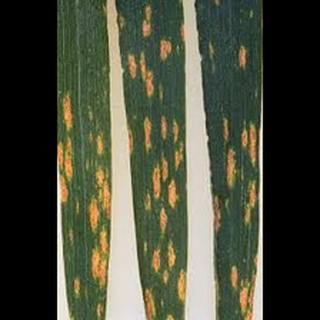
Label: wheat_leaf_blight